Woman on the Run

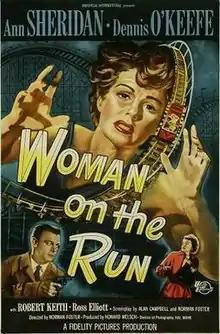
Film poster by Reynold Brown

Woman on the Run is a 1950 American crime film noir directed by Norman Foster and starring Ann Sheridan and Dennis O'Keefe. The film was based on the April 1948 short story "Man on the Run" by Sylvia Tate.